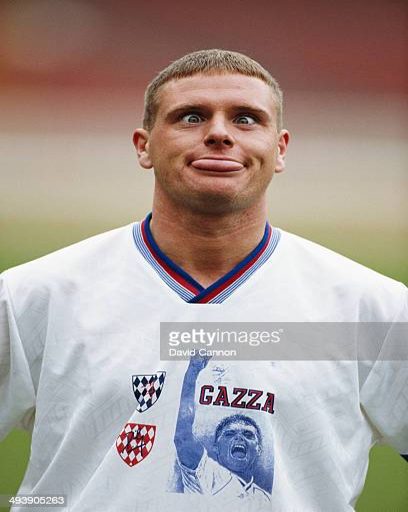
football player pulls a face for the camera during a photo call